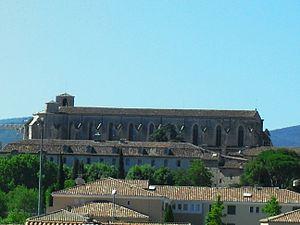
Basilique de saint Maximin vue depuis la sortie de l'autoroute A 7.
Saint-Maximin-la-Sainte-Baume est une commune française située dans le département du Var en région Provence-Alpes-Côte d’Azur.